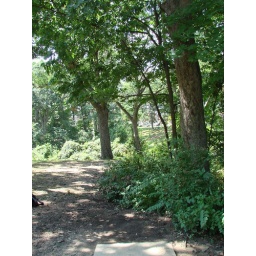
the perfect place to train yourself a big S drive, basket around behind and to the left of the trees at center.